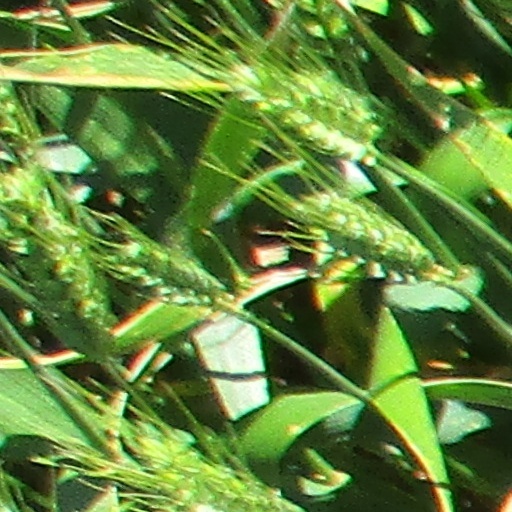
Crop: wheat